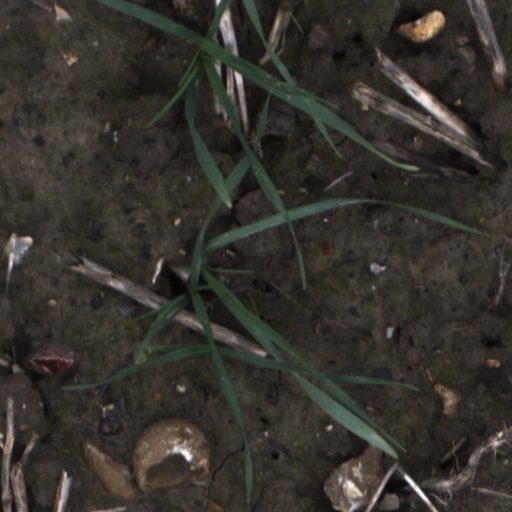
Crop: wheat